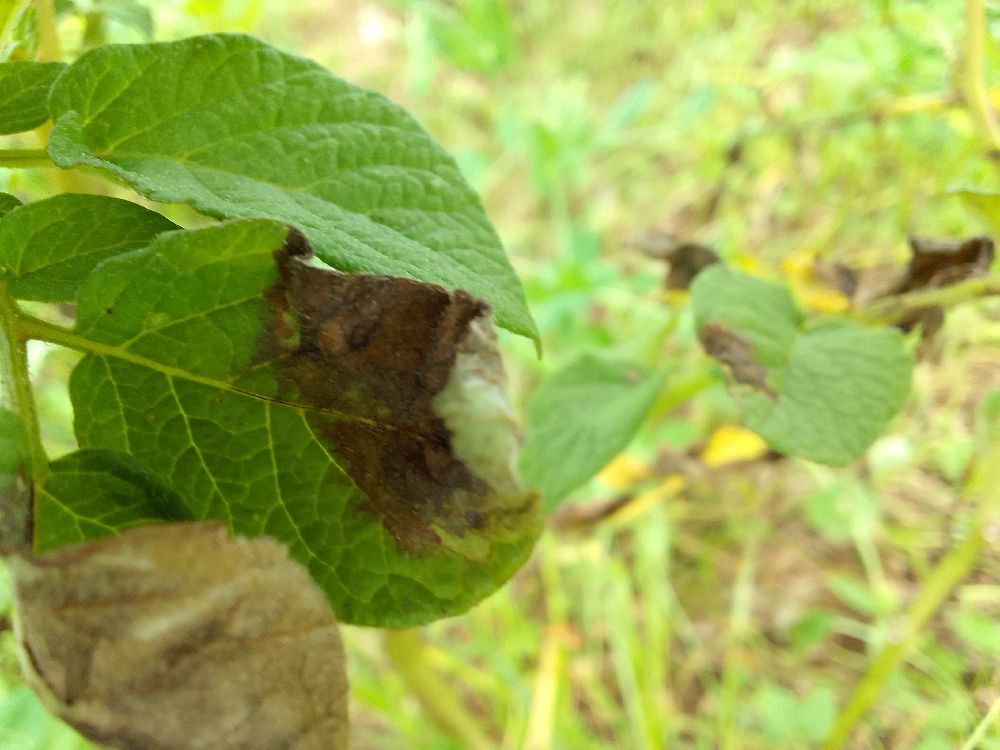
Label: Late blight